Mount Gargash

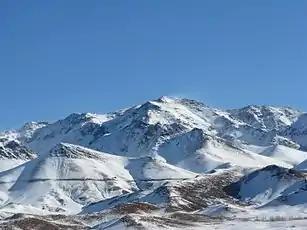
Mount Gargash

Mount Gargash is located in Isfahan province, 30 km South Kashan in Iran near the towns of Kamu and Choghan. The peak has an altitude of and is the home to the Iranian National Observatory. The peak was chosen as the outcome of a site selection campaign for the national observatory project in 2008, and is known for its low atmospheric turbulence thus suitable for astronomical observations. Mount Gargash is located in a protected zone for the conservation of its wildlife. A dedicated road opened to access the mountain in 2016.